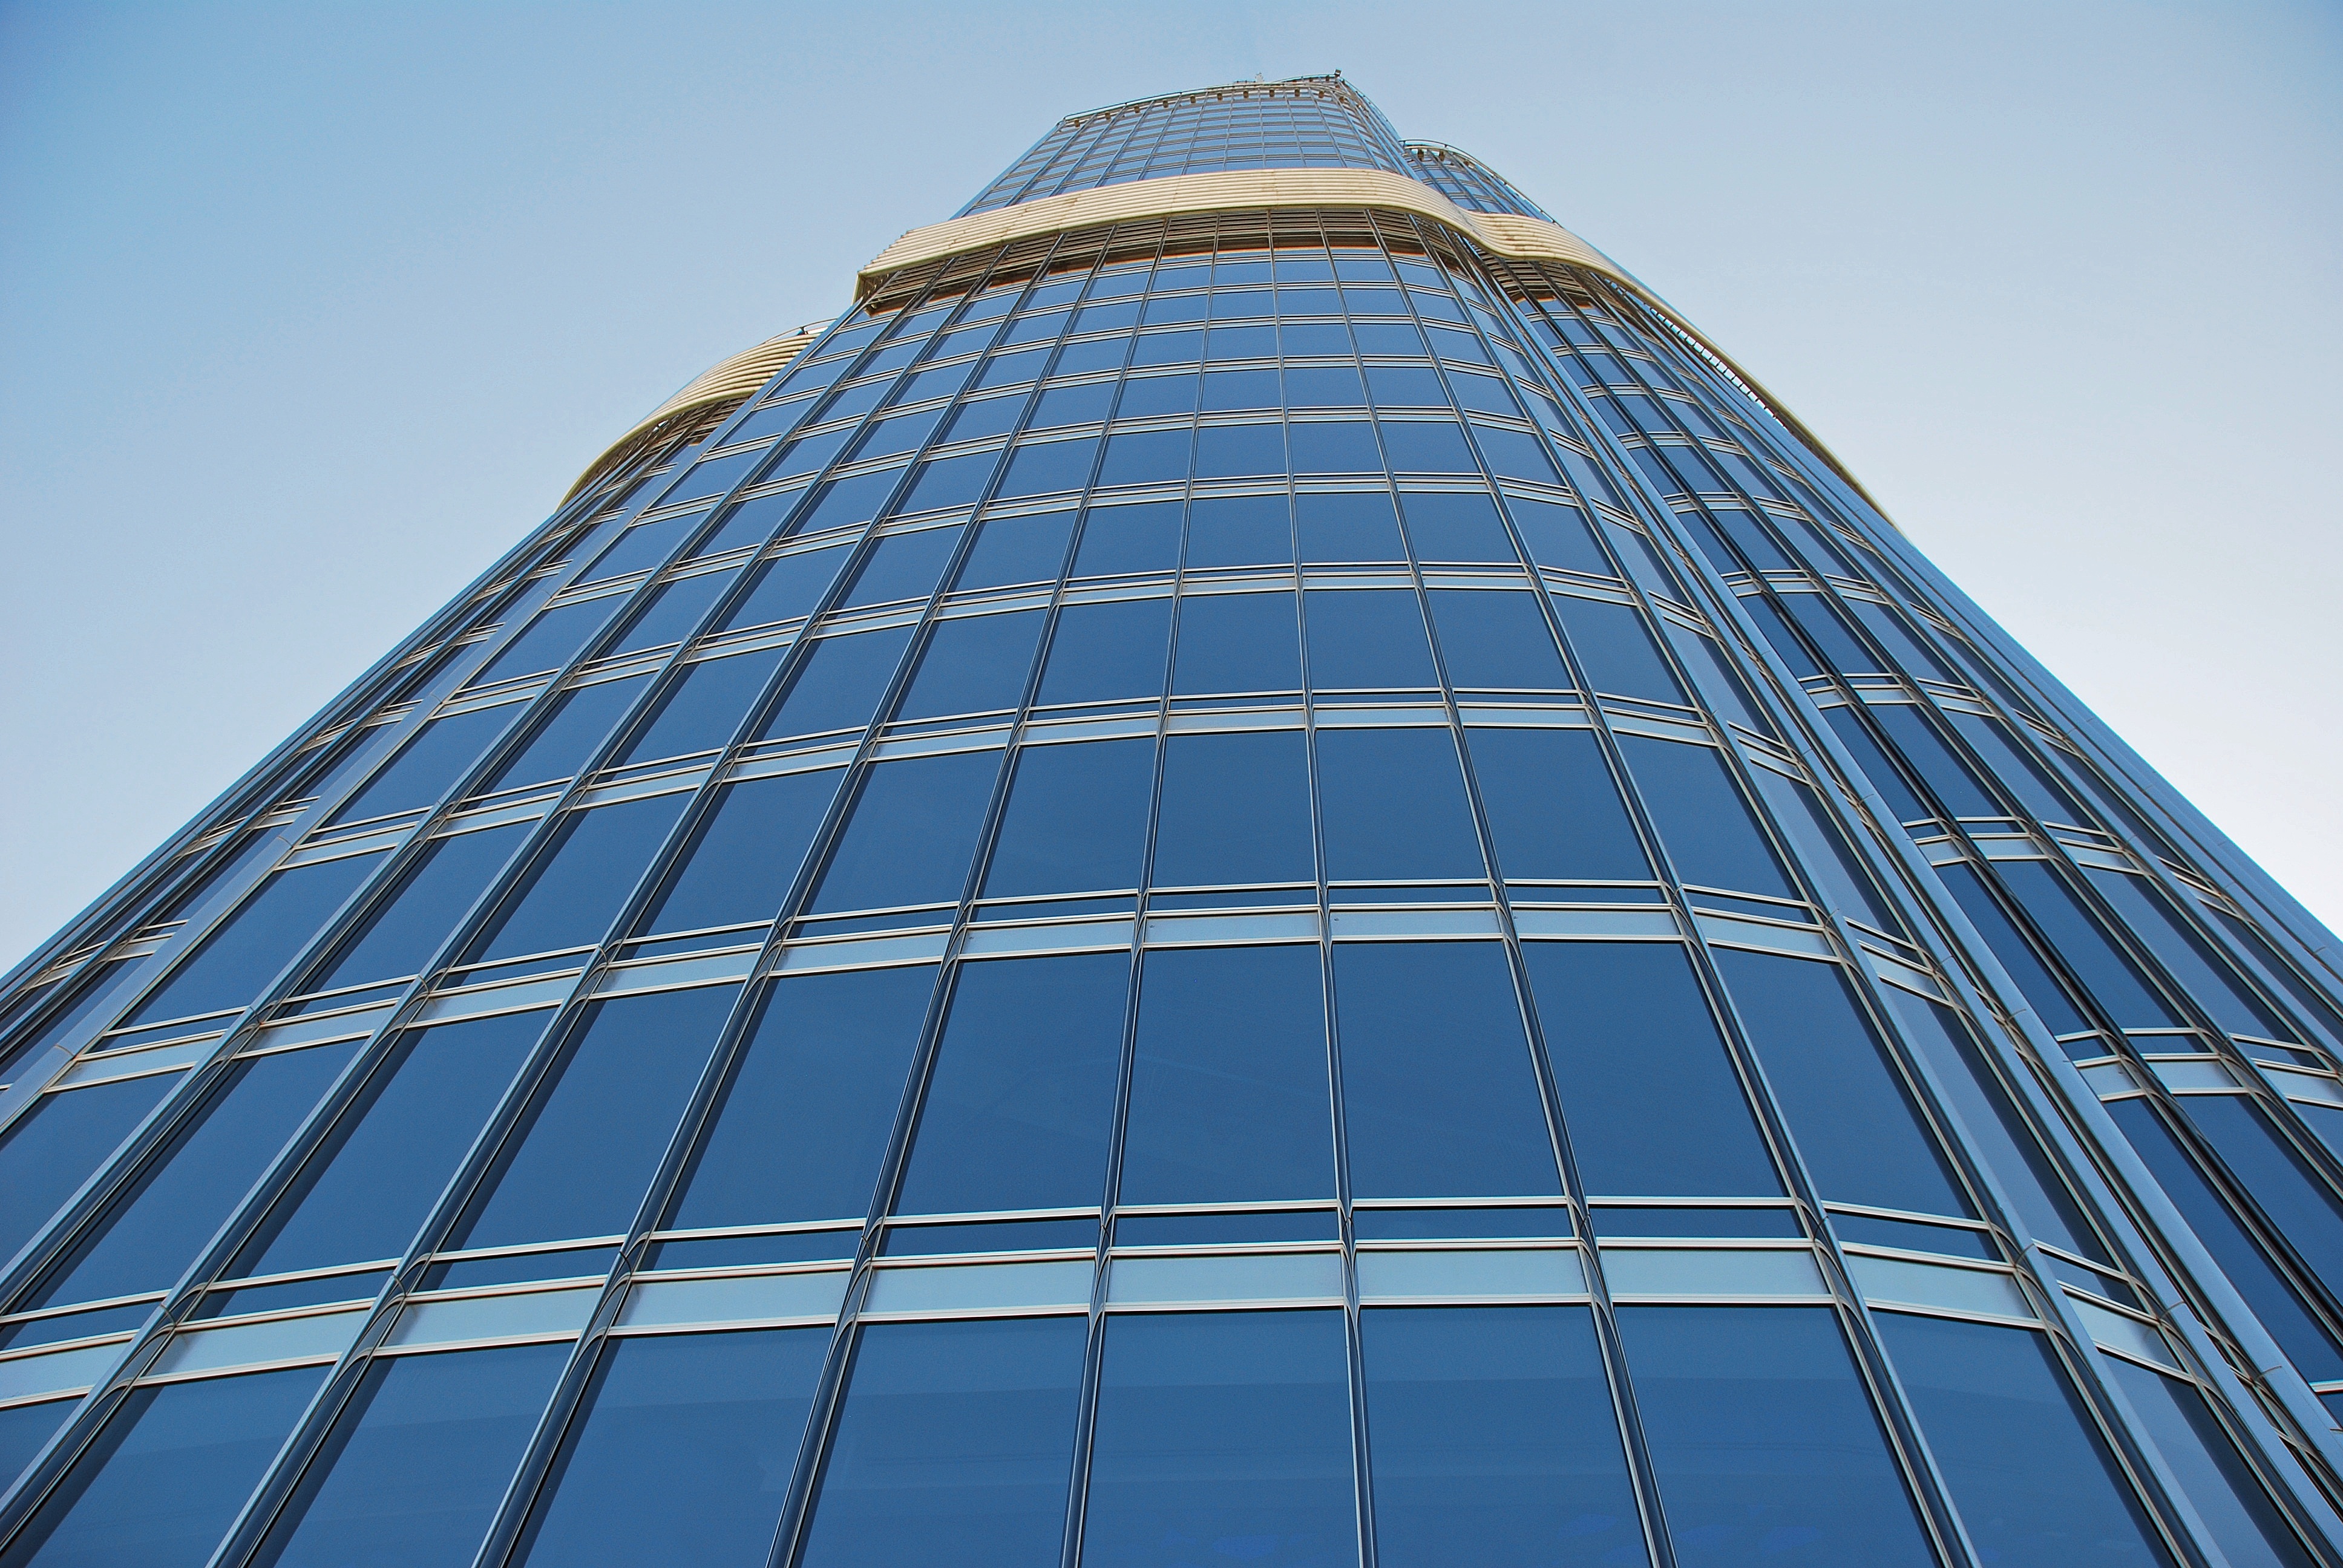
architecture, building, skyscraper, downtown, tower, landmark, facade, blue, modern, office building, tower block, modern architecture, luxury, hotel, symmetry, glass front, glass facade, daylighting, metropolitan area